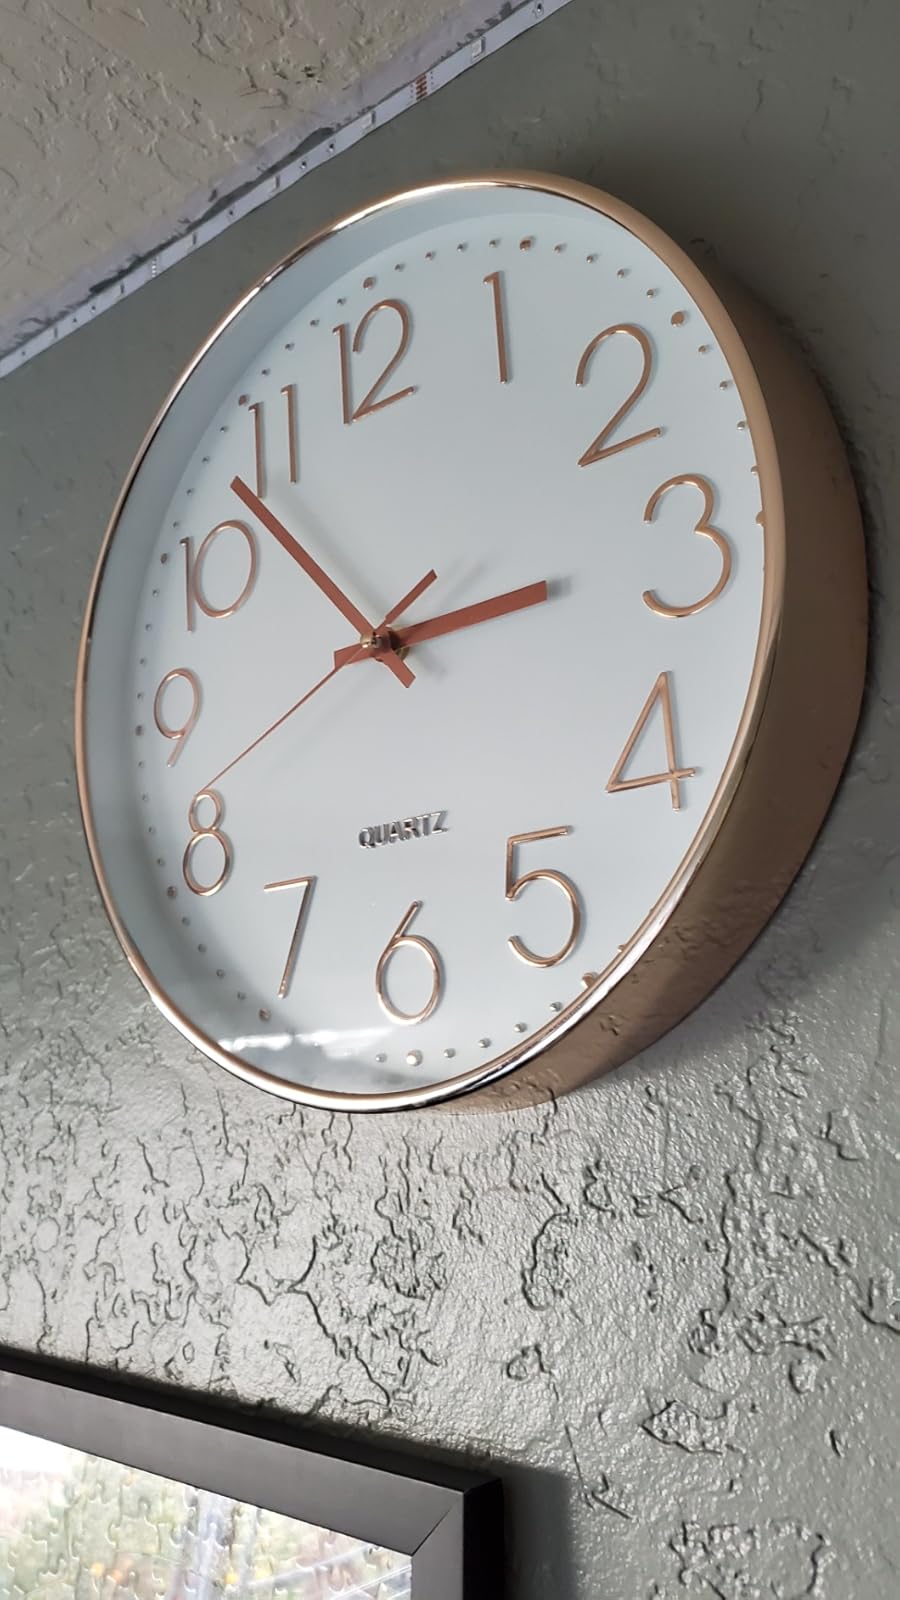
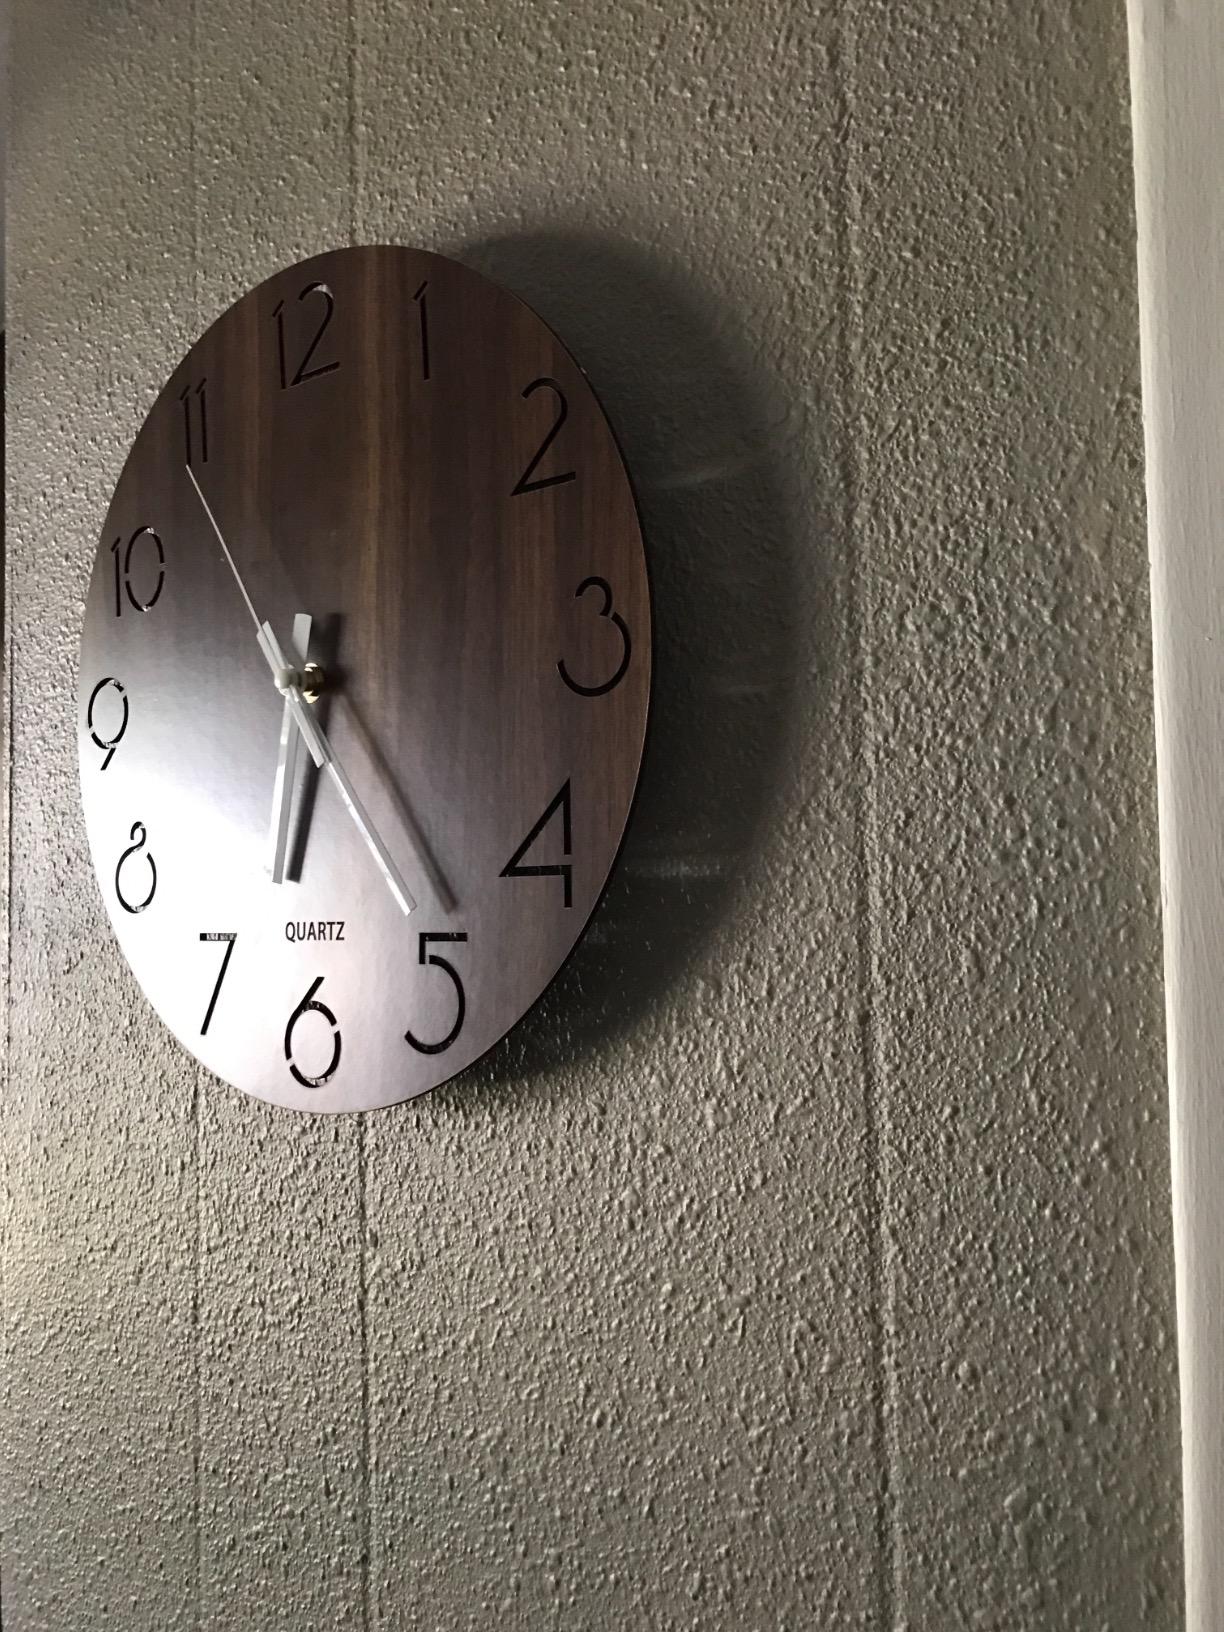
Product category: clock
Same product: no